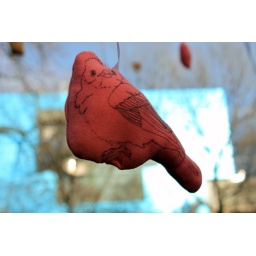
Stuffed birds in a tree